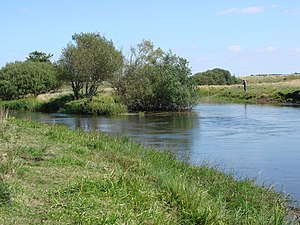
Vorgod Å
Vorgod Å  ved udløbet i Skjern Å. det er Vorgod Å der kommer fra venstre
Vorgod Å ved sammenløbet med Skjern Å
Vorgod Å er en godt 20 km lang å der starter ved sydenden af Vildbjerg ved sammenløbet af flere bække. Den snor sig mod syd, forbi byen Vorgod, og løber ud i Skjern Å 6-7 km vest for Sønder Felding; den er blandt de største tilløb til Skjern Å.